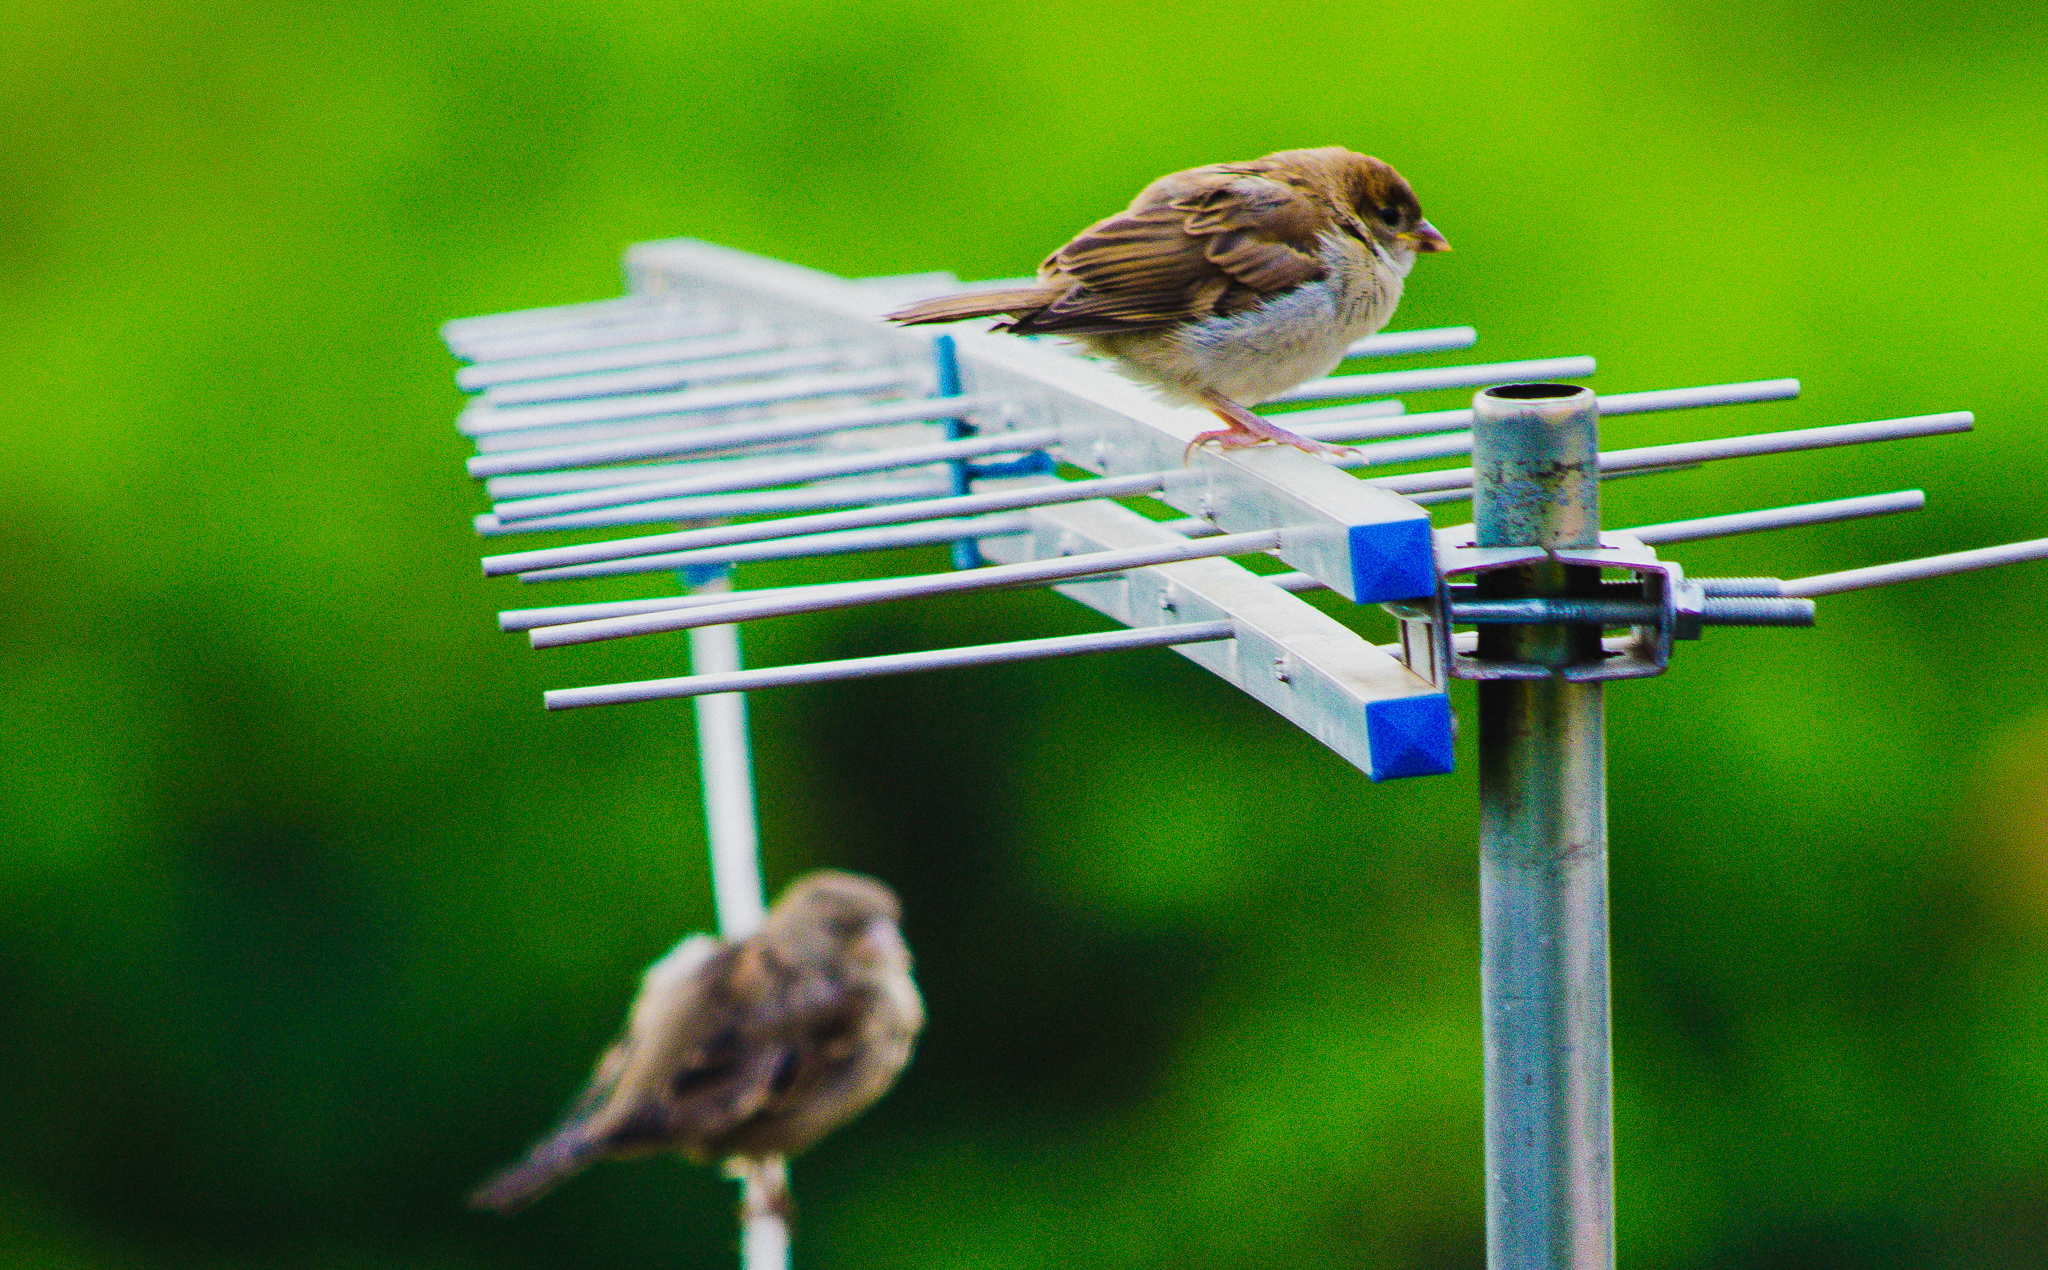
bird, green, beak, sparrow, house sparrow, perching bird, songbird, bird supply, house finch, song sparrow, plant, swamp sparrow, thrush